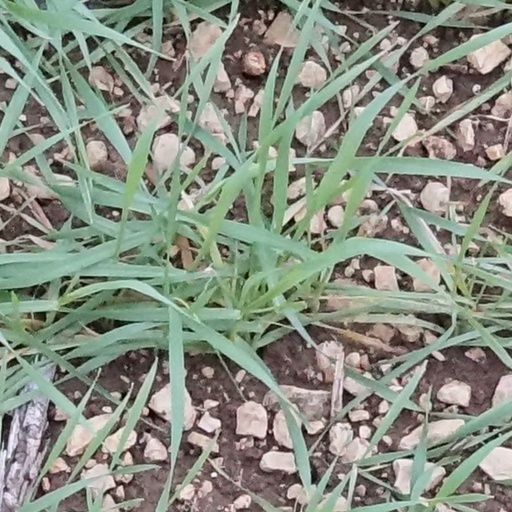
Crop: wheat